Southern States Energy Board

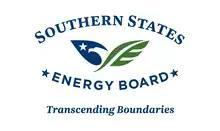
Southern States Energy Board's current logo

The Southern States Energy Board (SSEB) is a multi-state regional organization created by an interstate compact approved by sixteen states and two United States territories. The board is committed to promoting economic development and quality of life in the Southern United States through innovations in energy and the environment. Constituent members include Alabama, Arkansas, Florida, Georgia, Kentucky, Louisiana, Maryland, Mississippi, Missouri, North Carolina, Oklahoma, Puerto Rico, South Carolina, Tennessee, Texas, United States Virgin Islands, Virginia, and West Virginia.